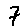
Label: 7